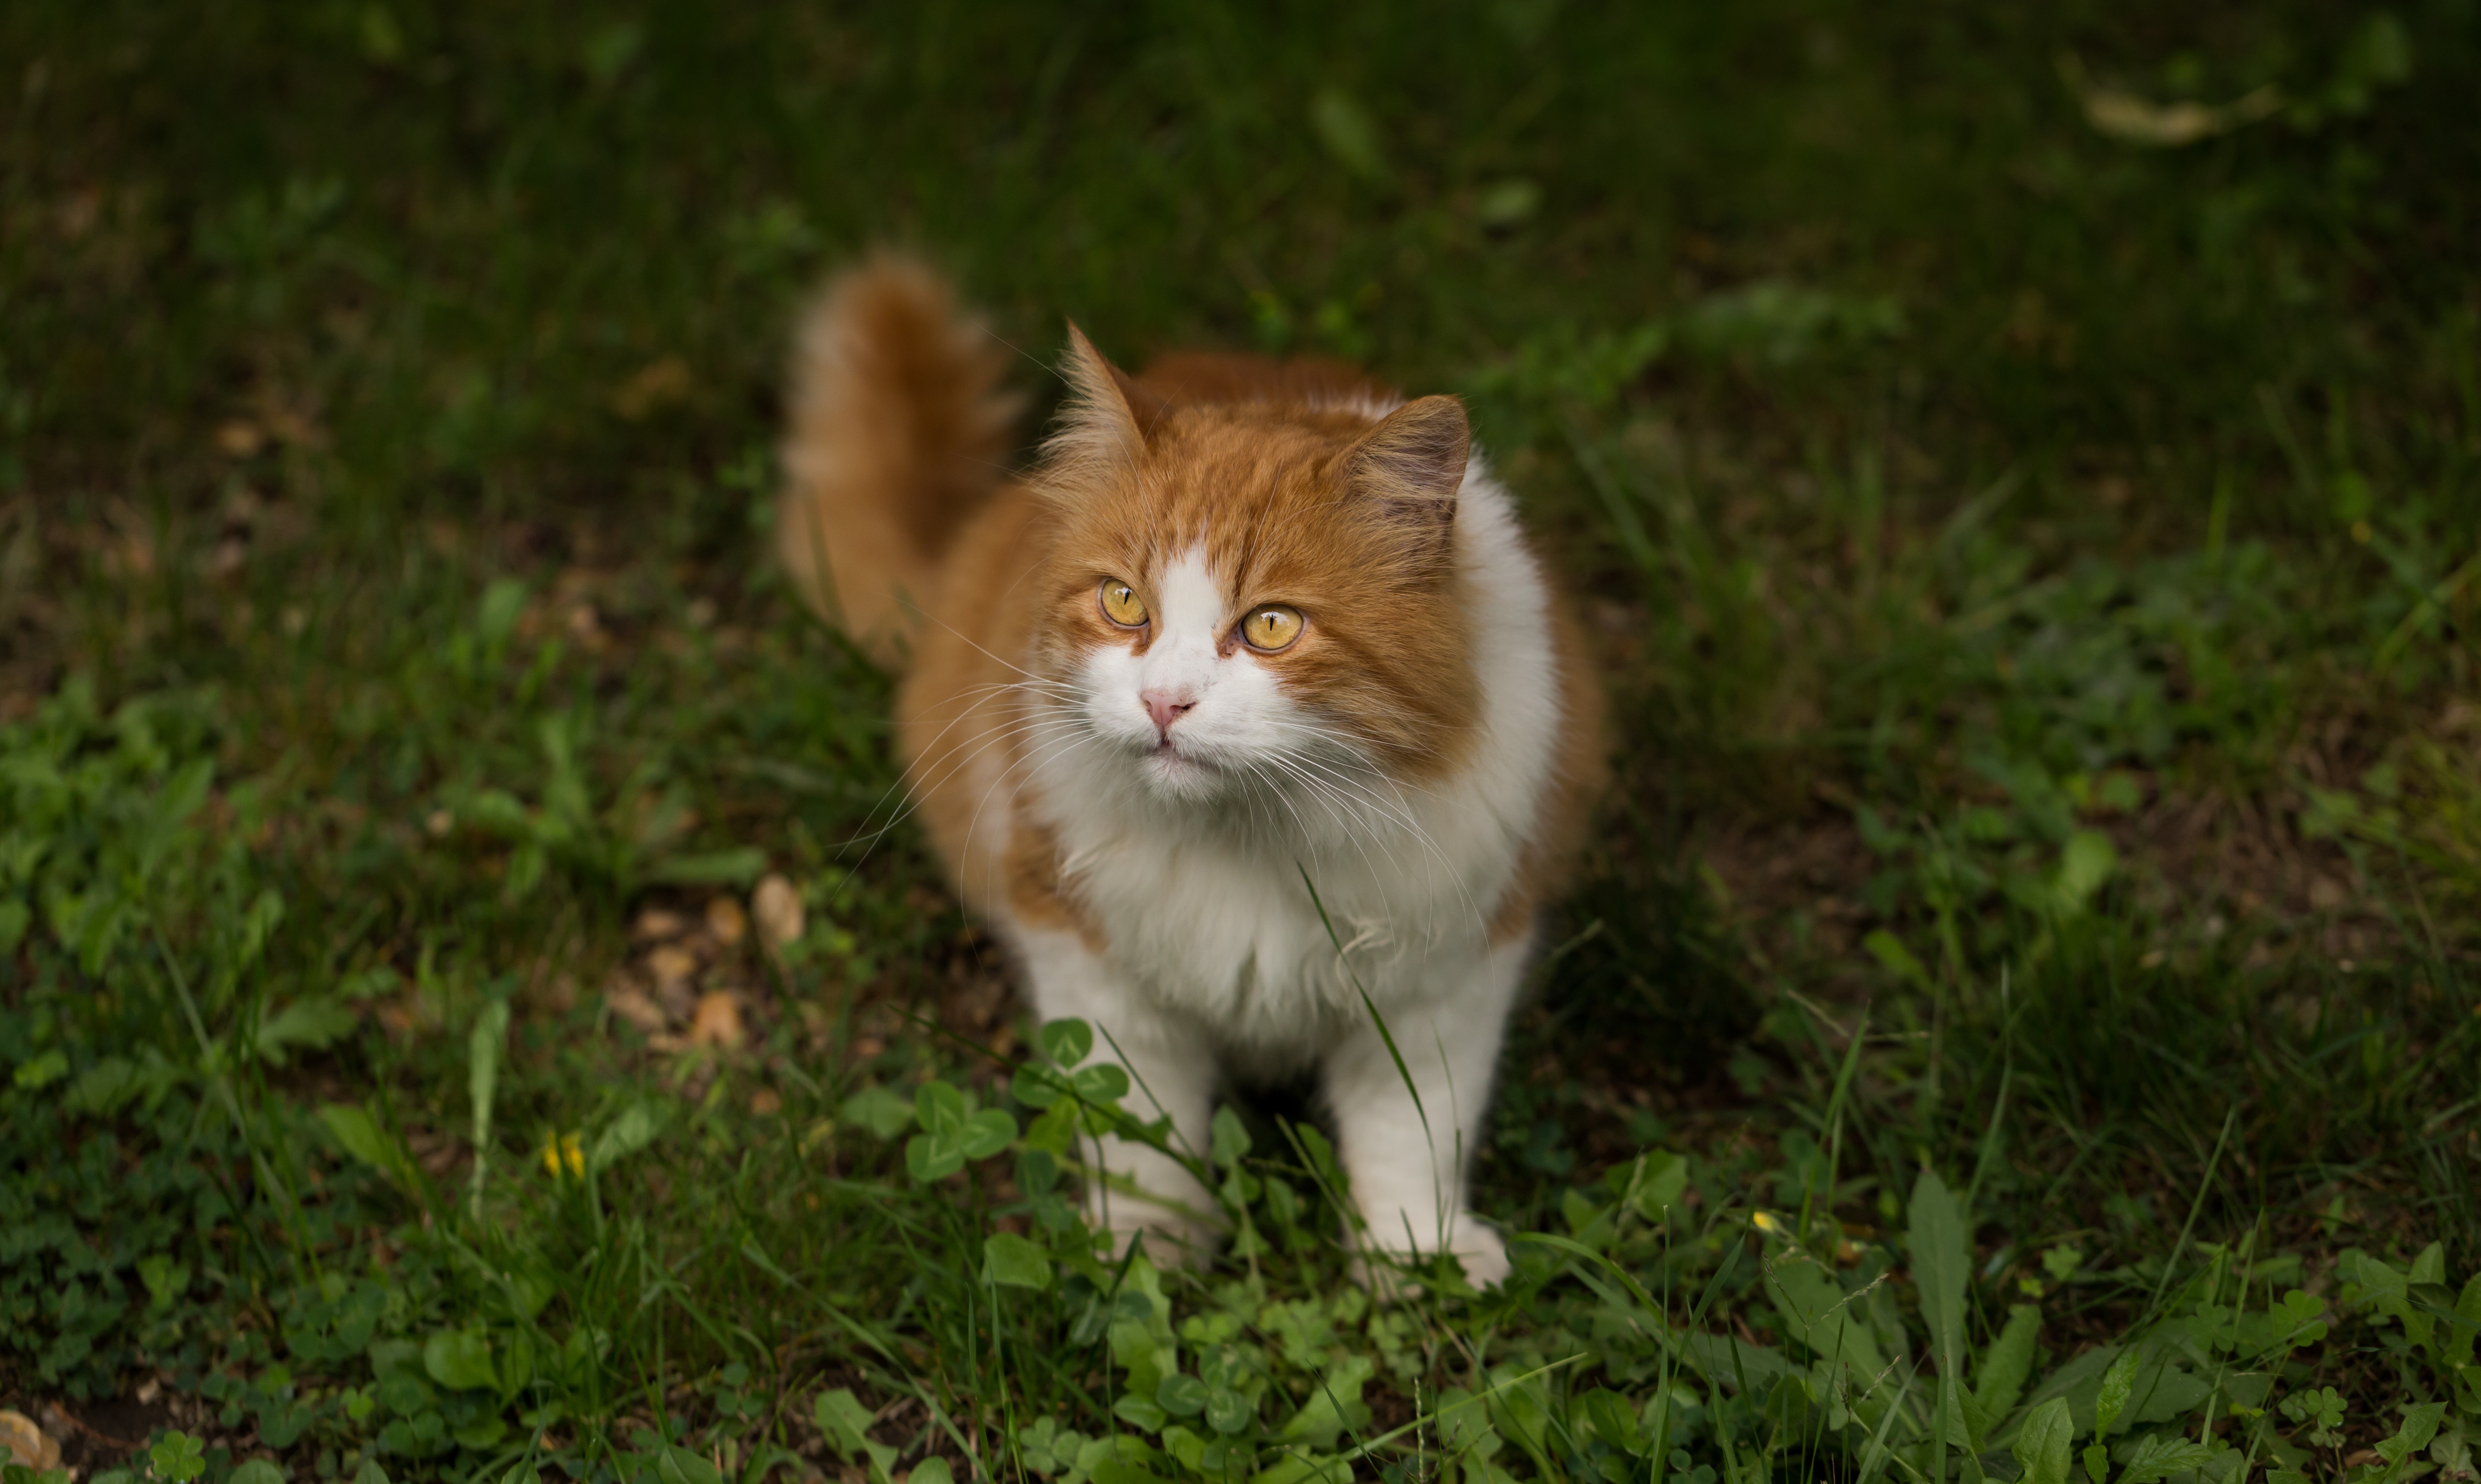
grass, animal, cute, pet, fur, portrait, young, kitten, cat, feline, mammal, fauna, outdoors, whiskers, little, vertebrate, domestic, breed, norwegian forest cat, wild cat, small to medium sized cats, cat like mammal